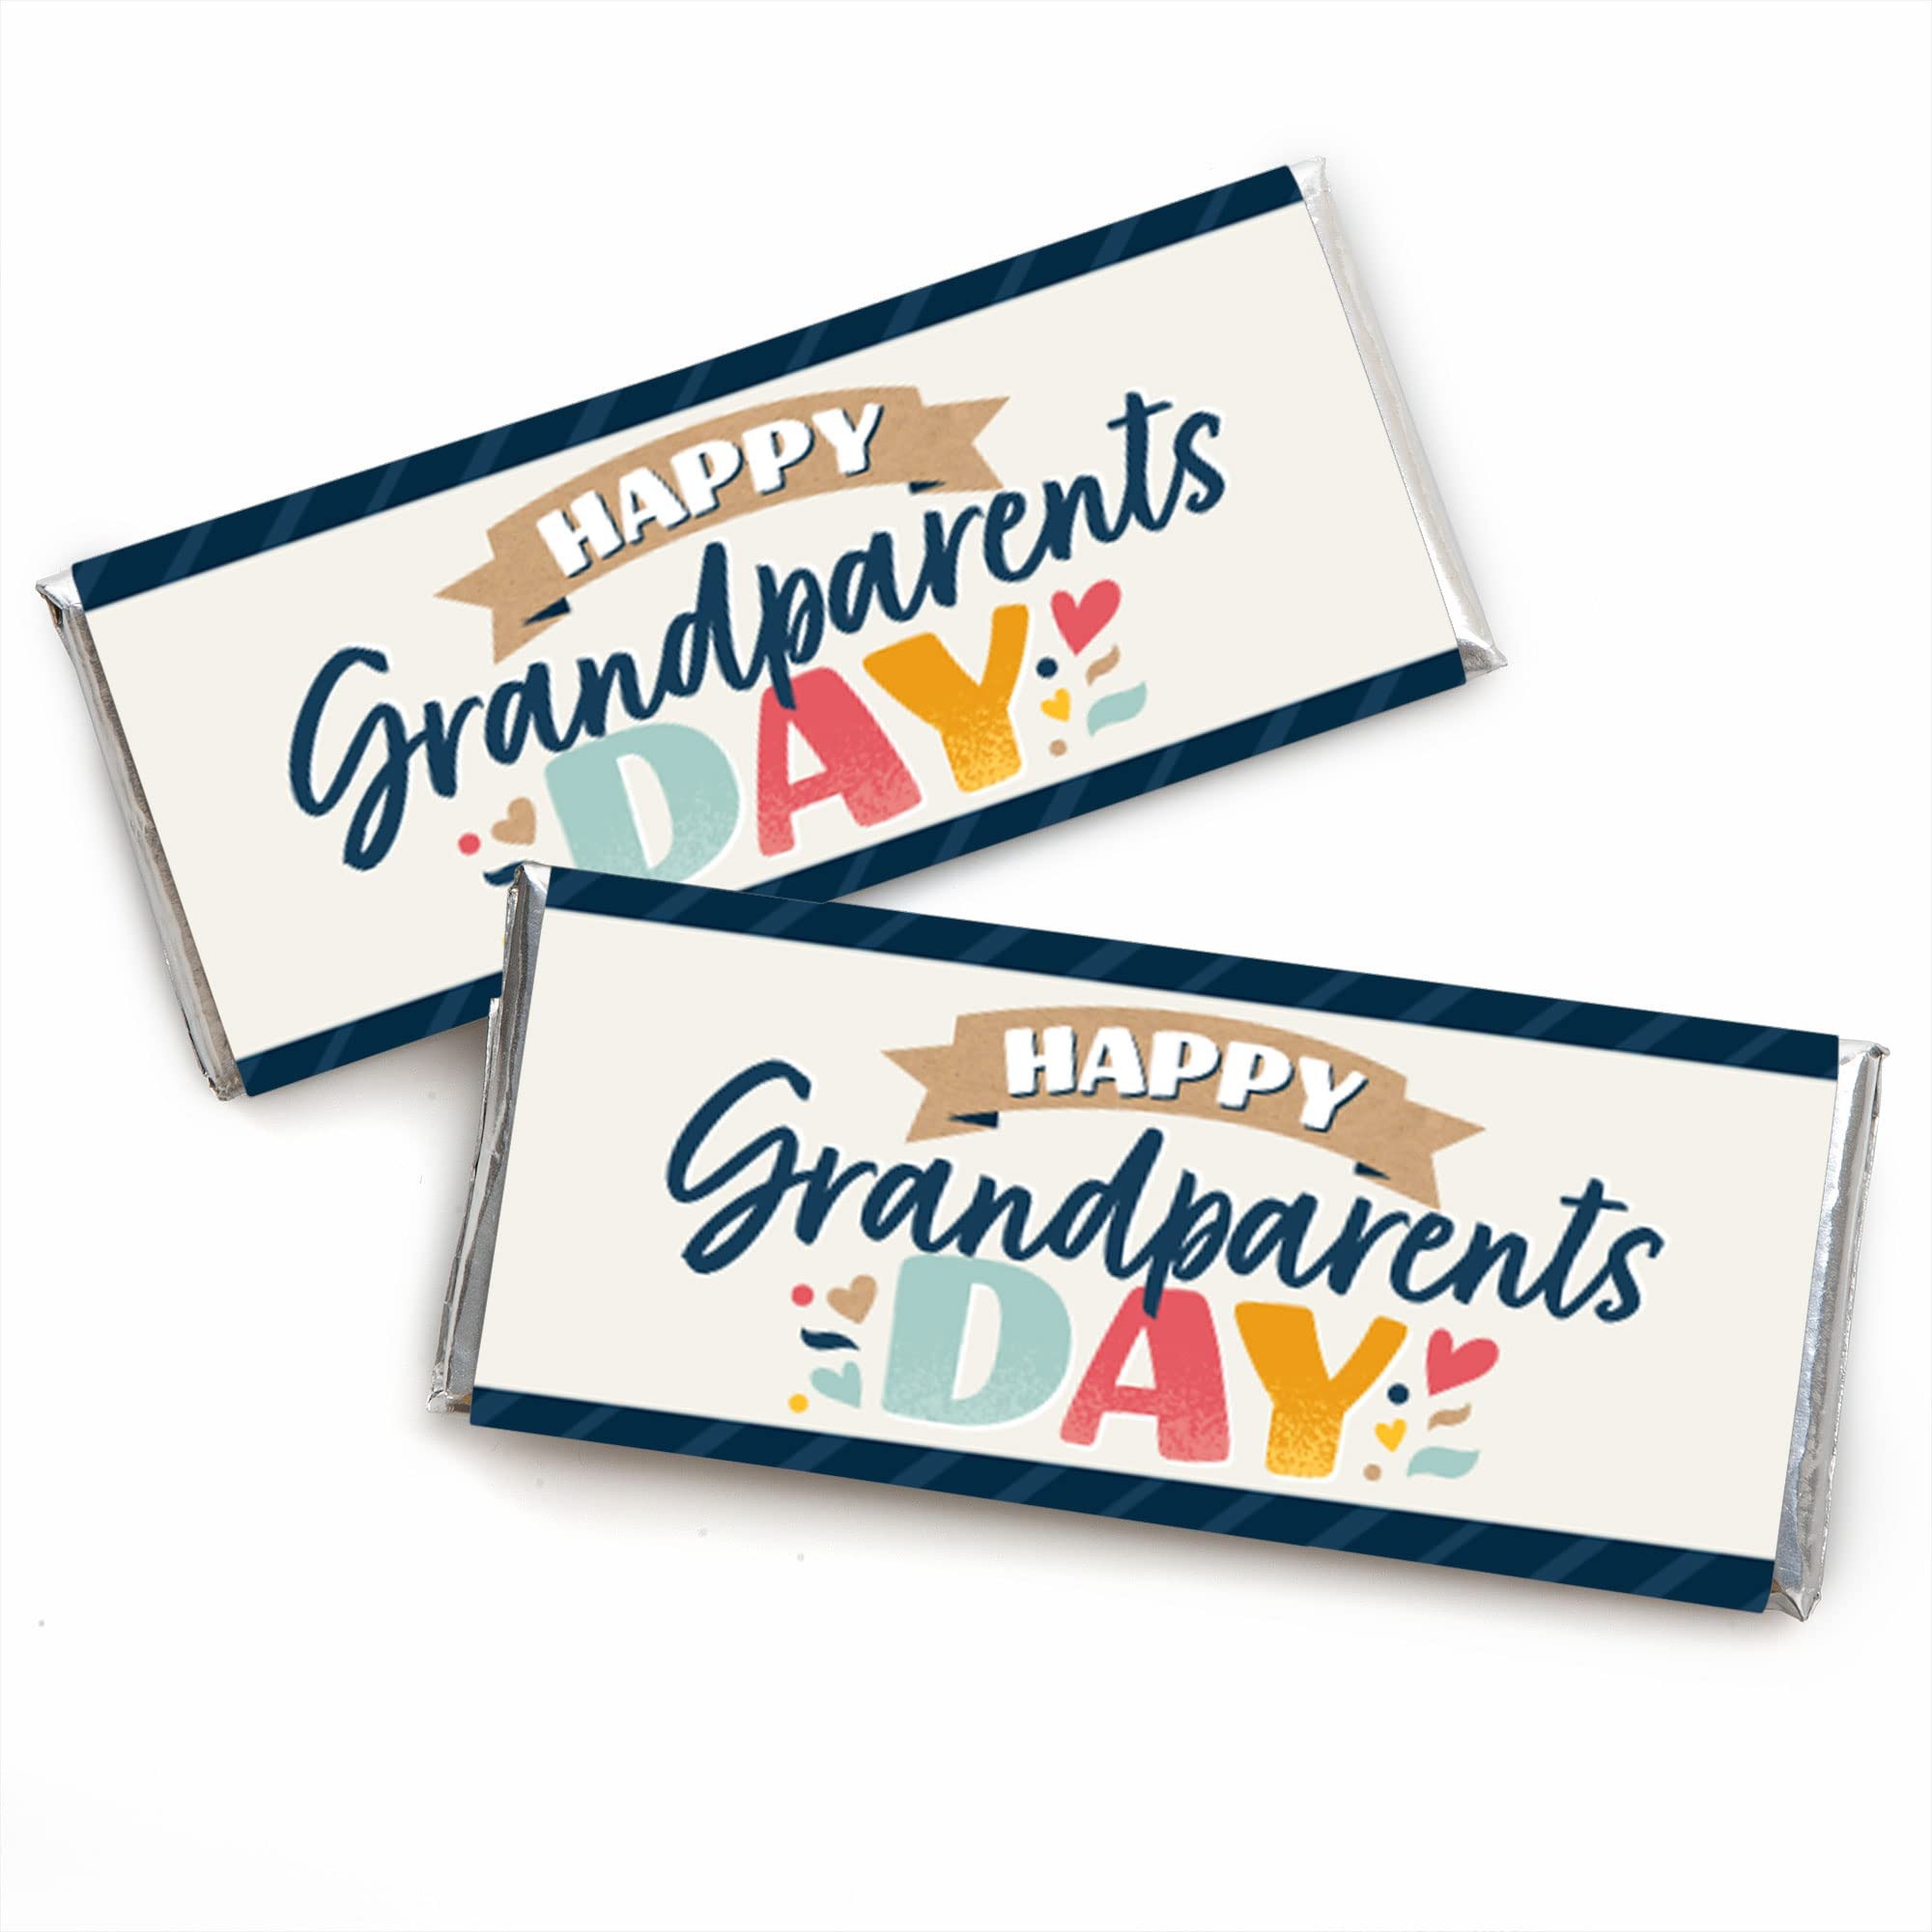
Item Name: Big Dot of Happiness Happy Grandparents Day - Candy Bar Wrapper Grandma and Grandpa Party Favors - Set of 24
Bullet Point 1: Happy Grandparents Day Standard Candy Bar Wrapper Kit INCLUDES 24 chocolate bar wrappers and 24 foils, perfect for styling an adorable grandparents candy buffet or unique grandma and grandpa party favors.
Bullet Point 2: Happy Grandparents Day candy bar wrappers MEASURE 5.25 inches wide x 6.25 inches high and will quickly add the Happy Grandparents Day theme to all your sweet treats. It is easy to wrap Hershey's standard sized candy bars with these grandparents paper wrappers and foils!
Bullet Point 3: EASY PARTY DECORATIONS: Decorated Happy Grandparents Day candy bars are an easy grandma and grandpa party favor to gift all your guests. Set a decorated candy bar at each place setting, package in small gift bags as a party favor or display in a pretty bowl at your candy buffet. Get creative with your DIY grandma and grandpa party decoration ideas!
Bullet Point 4: PREMIUM PARTY SUPPLIES: Happy Grandparents Day chocolate candy bar wrappers are professionally printed on premium grade paper with a photo-like shine. They are individually inspected and carefully packaged by hand with silver foil wraps. Follow the included instructions to quickly wrap a foil around each chocolate candy bar and then add the printed paper wrapper, securing with tape.
Bullet Point 5: MADE IN THE USA: Happy Grandparents Day Candy Bar Wrapper Party Favors are designed and manufactured at our Wisconsin facility using materials that are Made in the USA. Please Note: Candy bars are not included but are available at your local grocery store. Candy bar wrappers will fit standard 1.55 oz chocolate bars.
Product Description: Our Happy Grandparents Day candy bar wrappers is an excellent choice for a great grandma and grandpa party favor - who doesn’t love chocolate?! These wrappers are sold in sets of 24 and printed on premium-grade paper with a photo-like shine that’s made in the USA. Each one comes with a special message on the front and cute “nutrition facts” on the back. Your guest won’t be able to stop themselves from smiling! They are designed specifically for Hershey’s 1.55-ounce candy bars and include the foil wrapper too. Our candy bar wrappers are easy to make, impressive to give and delicious to eat!
Value: 24.0
Unit: Count

Price: 17.99